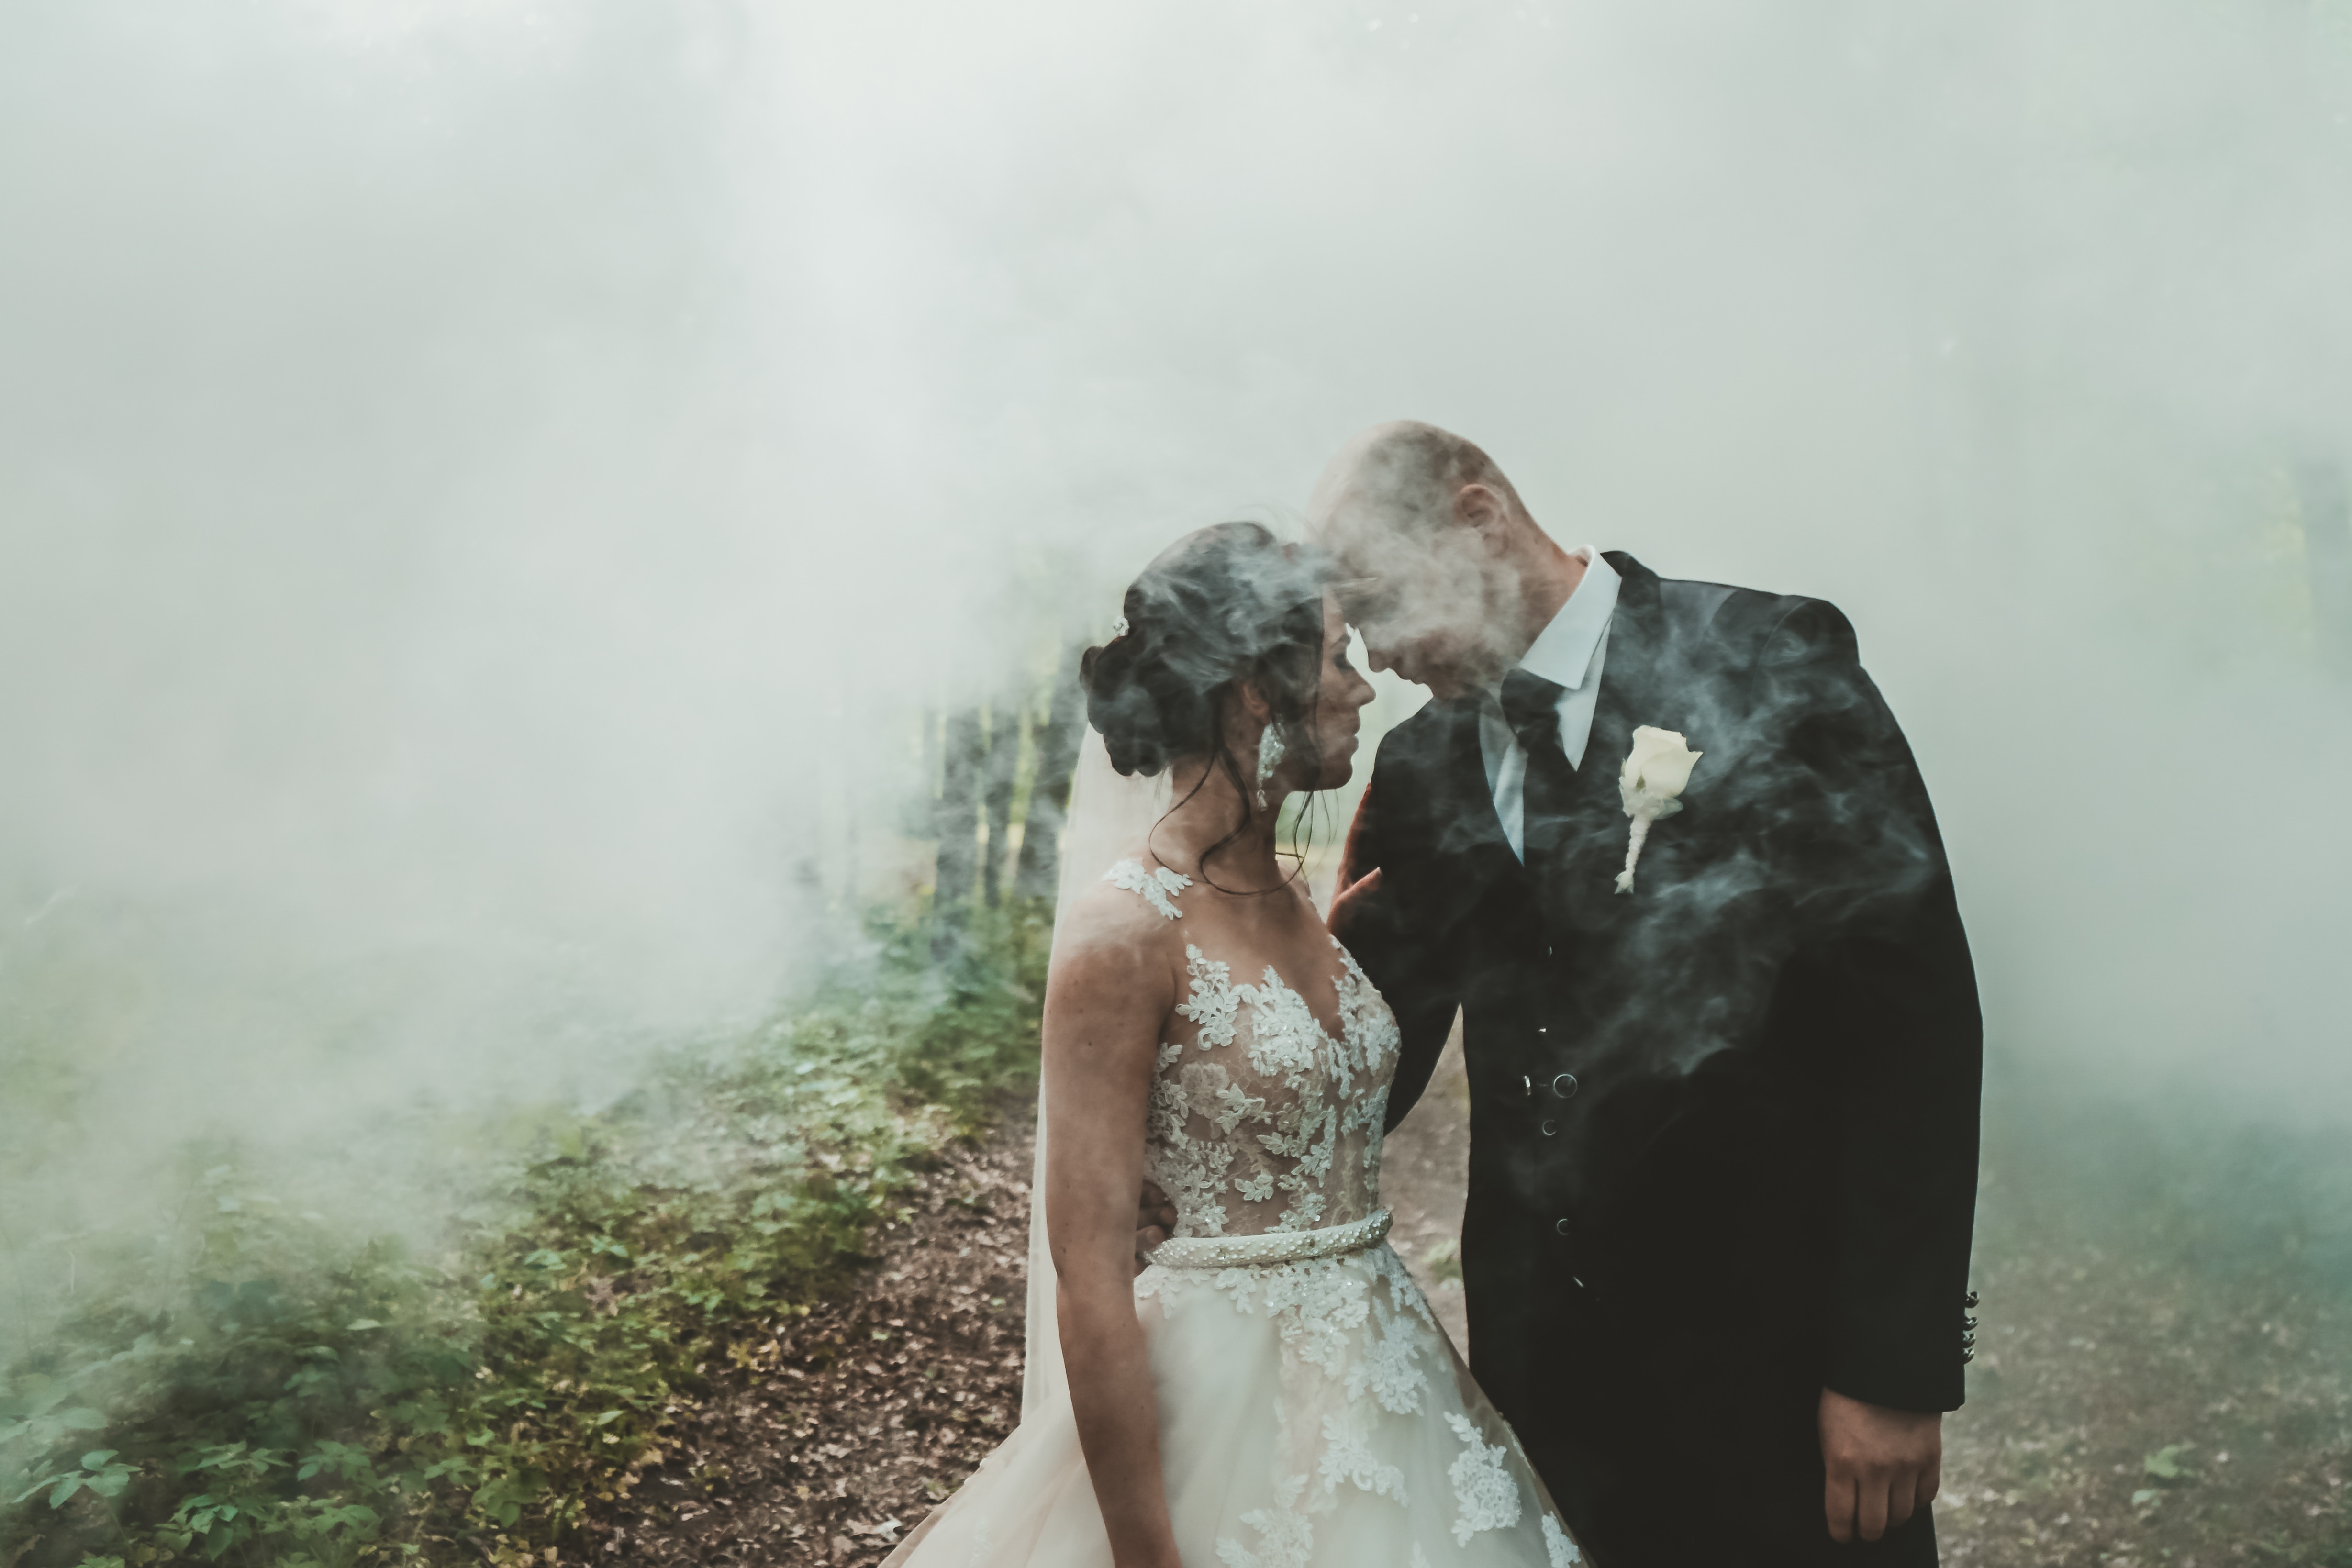
tree, girl, romance, wedding, wedding dress, bride, groom, ceremony, fun, happiness, photograph, event, gown, veil, interaction, bridal clothing